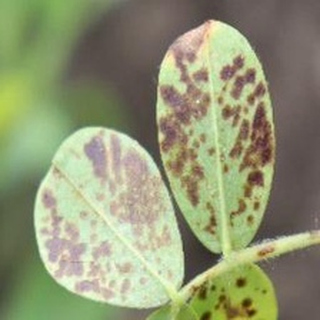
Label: groundnut_rust